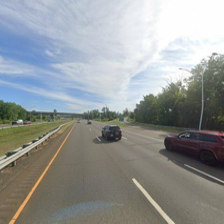
Label: streetView